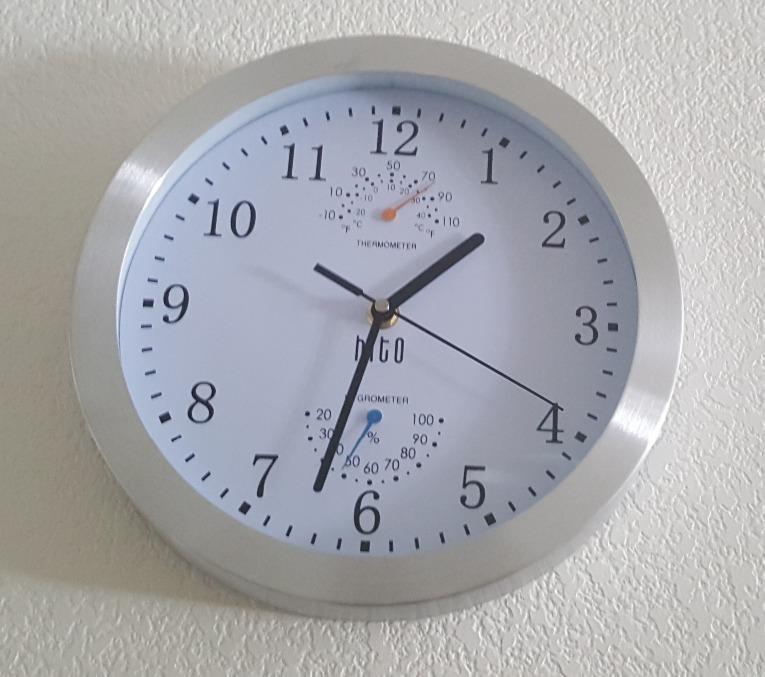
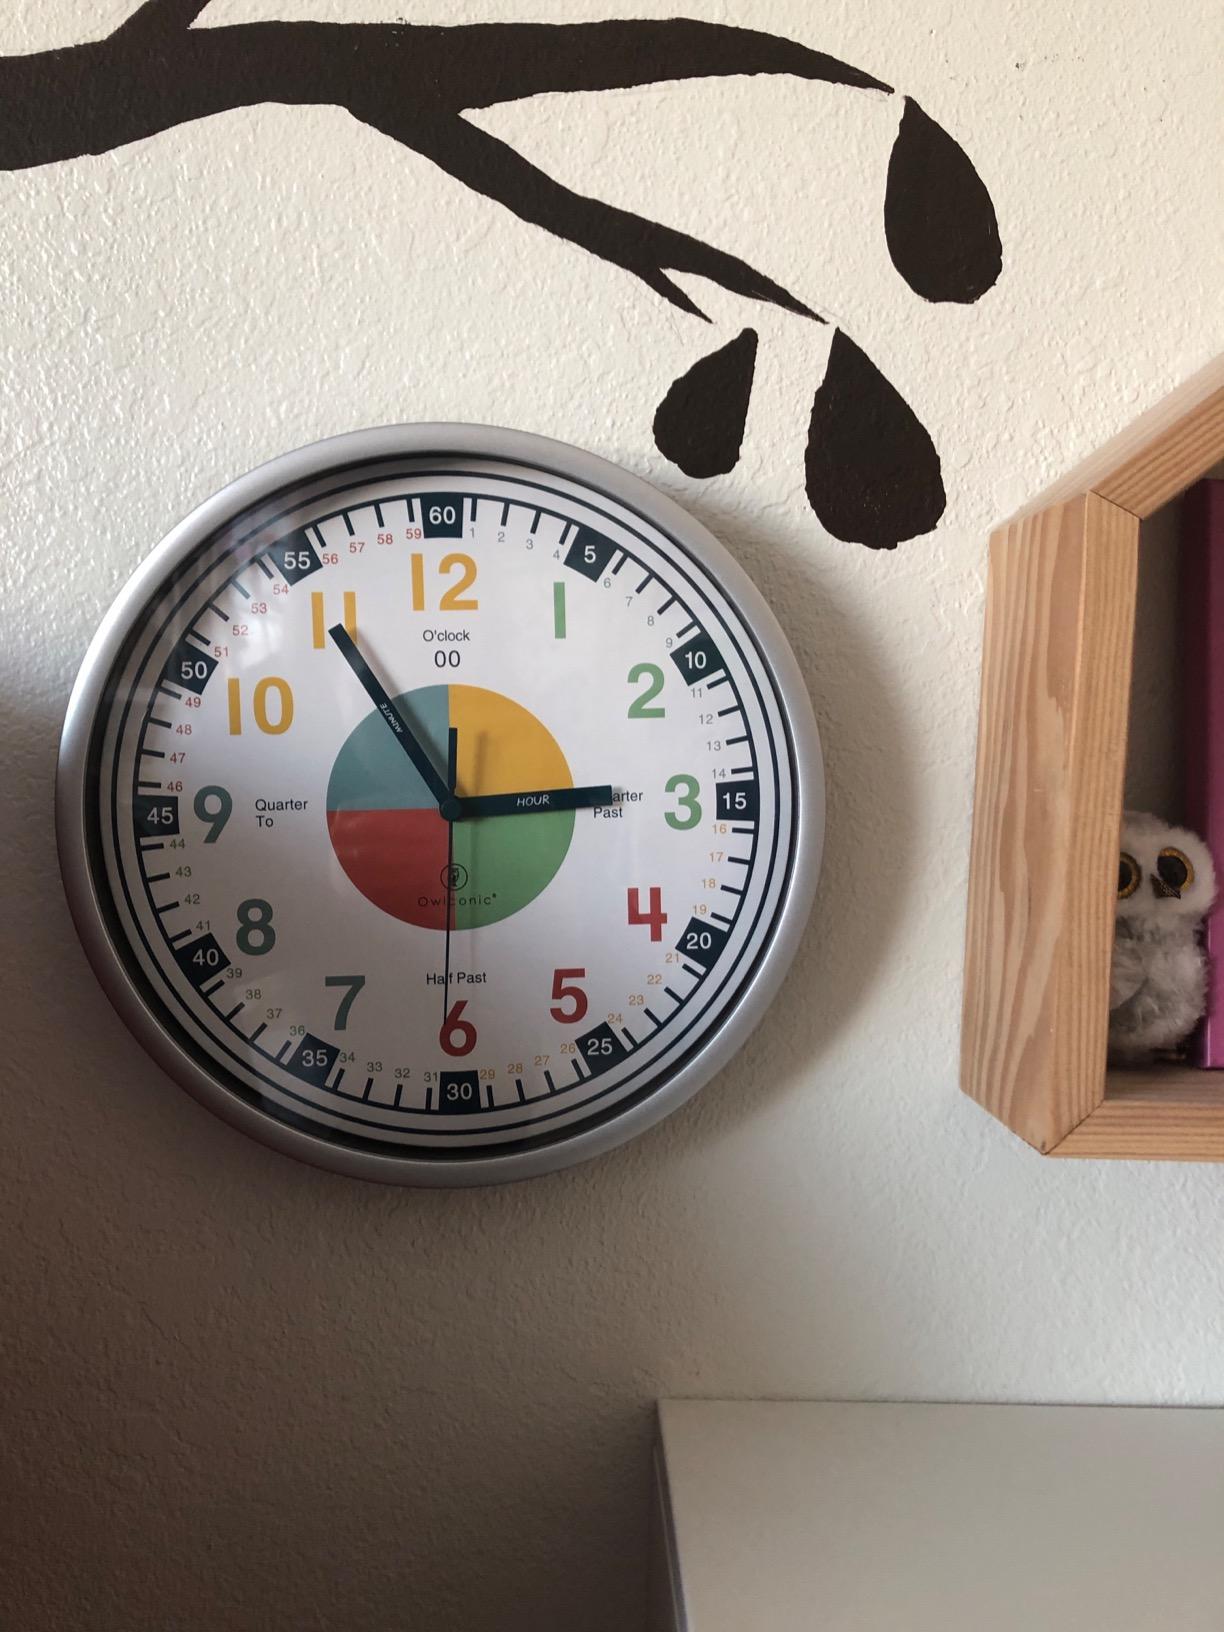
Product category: clock
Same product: no